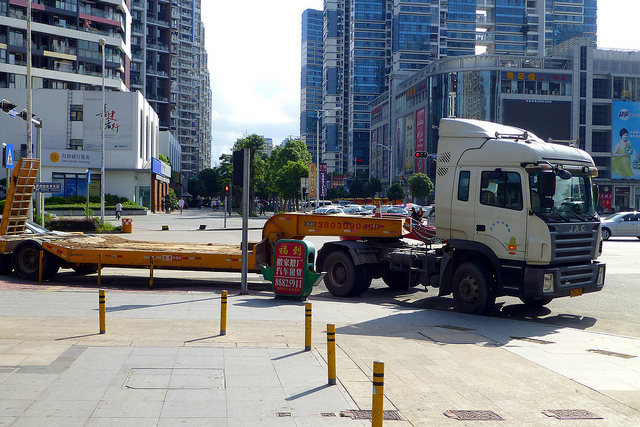
A truck that is sitting on a street

a large truck driving on a city street